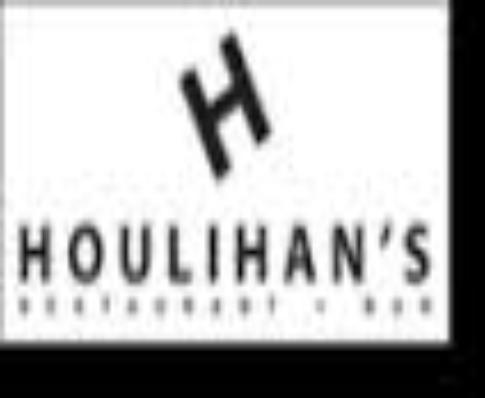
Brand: Houlihan's
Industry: Others